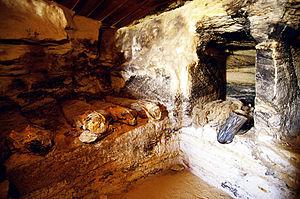
La vallée des momies dorées est un immense site funéraire à l'oasis de Bahariya dans le désert occidental de l'Égypte, datant de la période gréco-romaine. Découverte en 1996 par Zahi Hawass et son équipe égyptienne, environ deux cent cinquante momies d'environ deux mille ans ont été retrouvées sur plusieurs saisons. Finalement un total de plus de dix mille momies a été découvert.